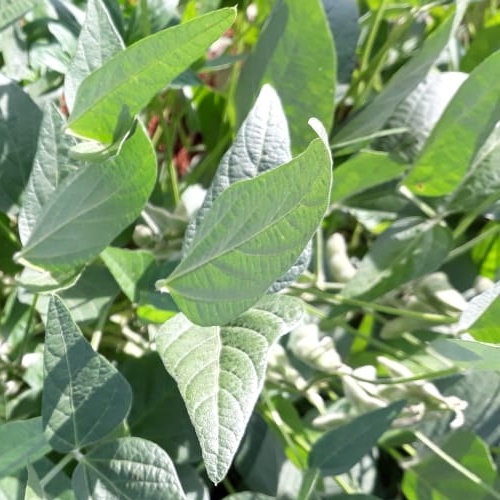
Label: Healthy